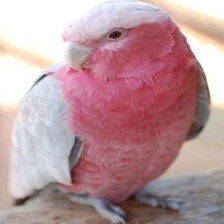
Species: ROSE BREASTED COCKATOO
Scientific name: EOLOPHUS ROSEICAPILLA
ImageNet parent category: sulphur-crested_cockatoo